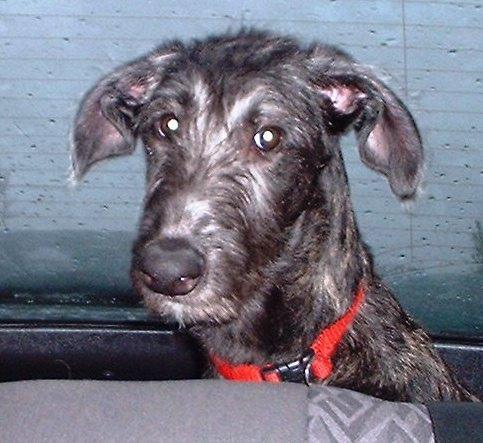
Scottish_deerhound